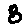
Label: 8